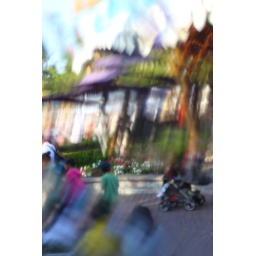
Looking through the glass windows in the queue of Pinocchio's Daring Journey.